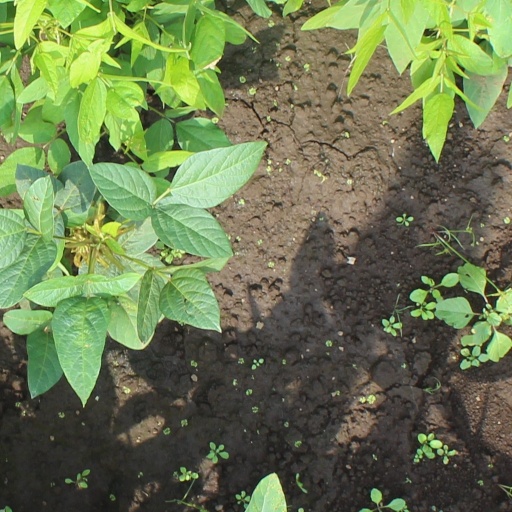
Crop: soybean